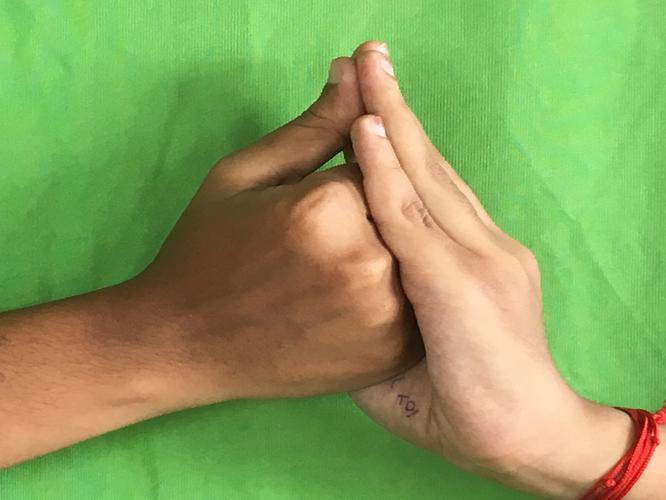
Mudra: Shanka
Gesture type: double_hand